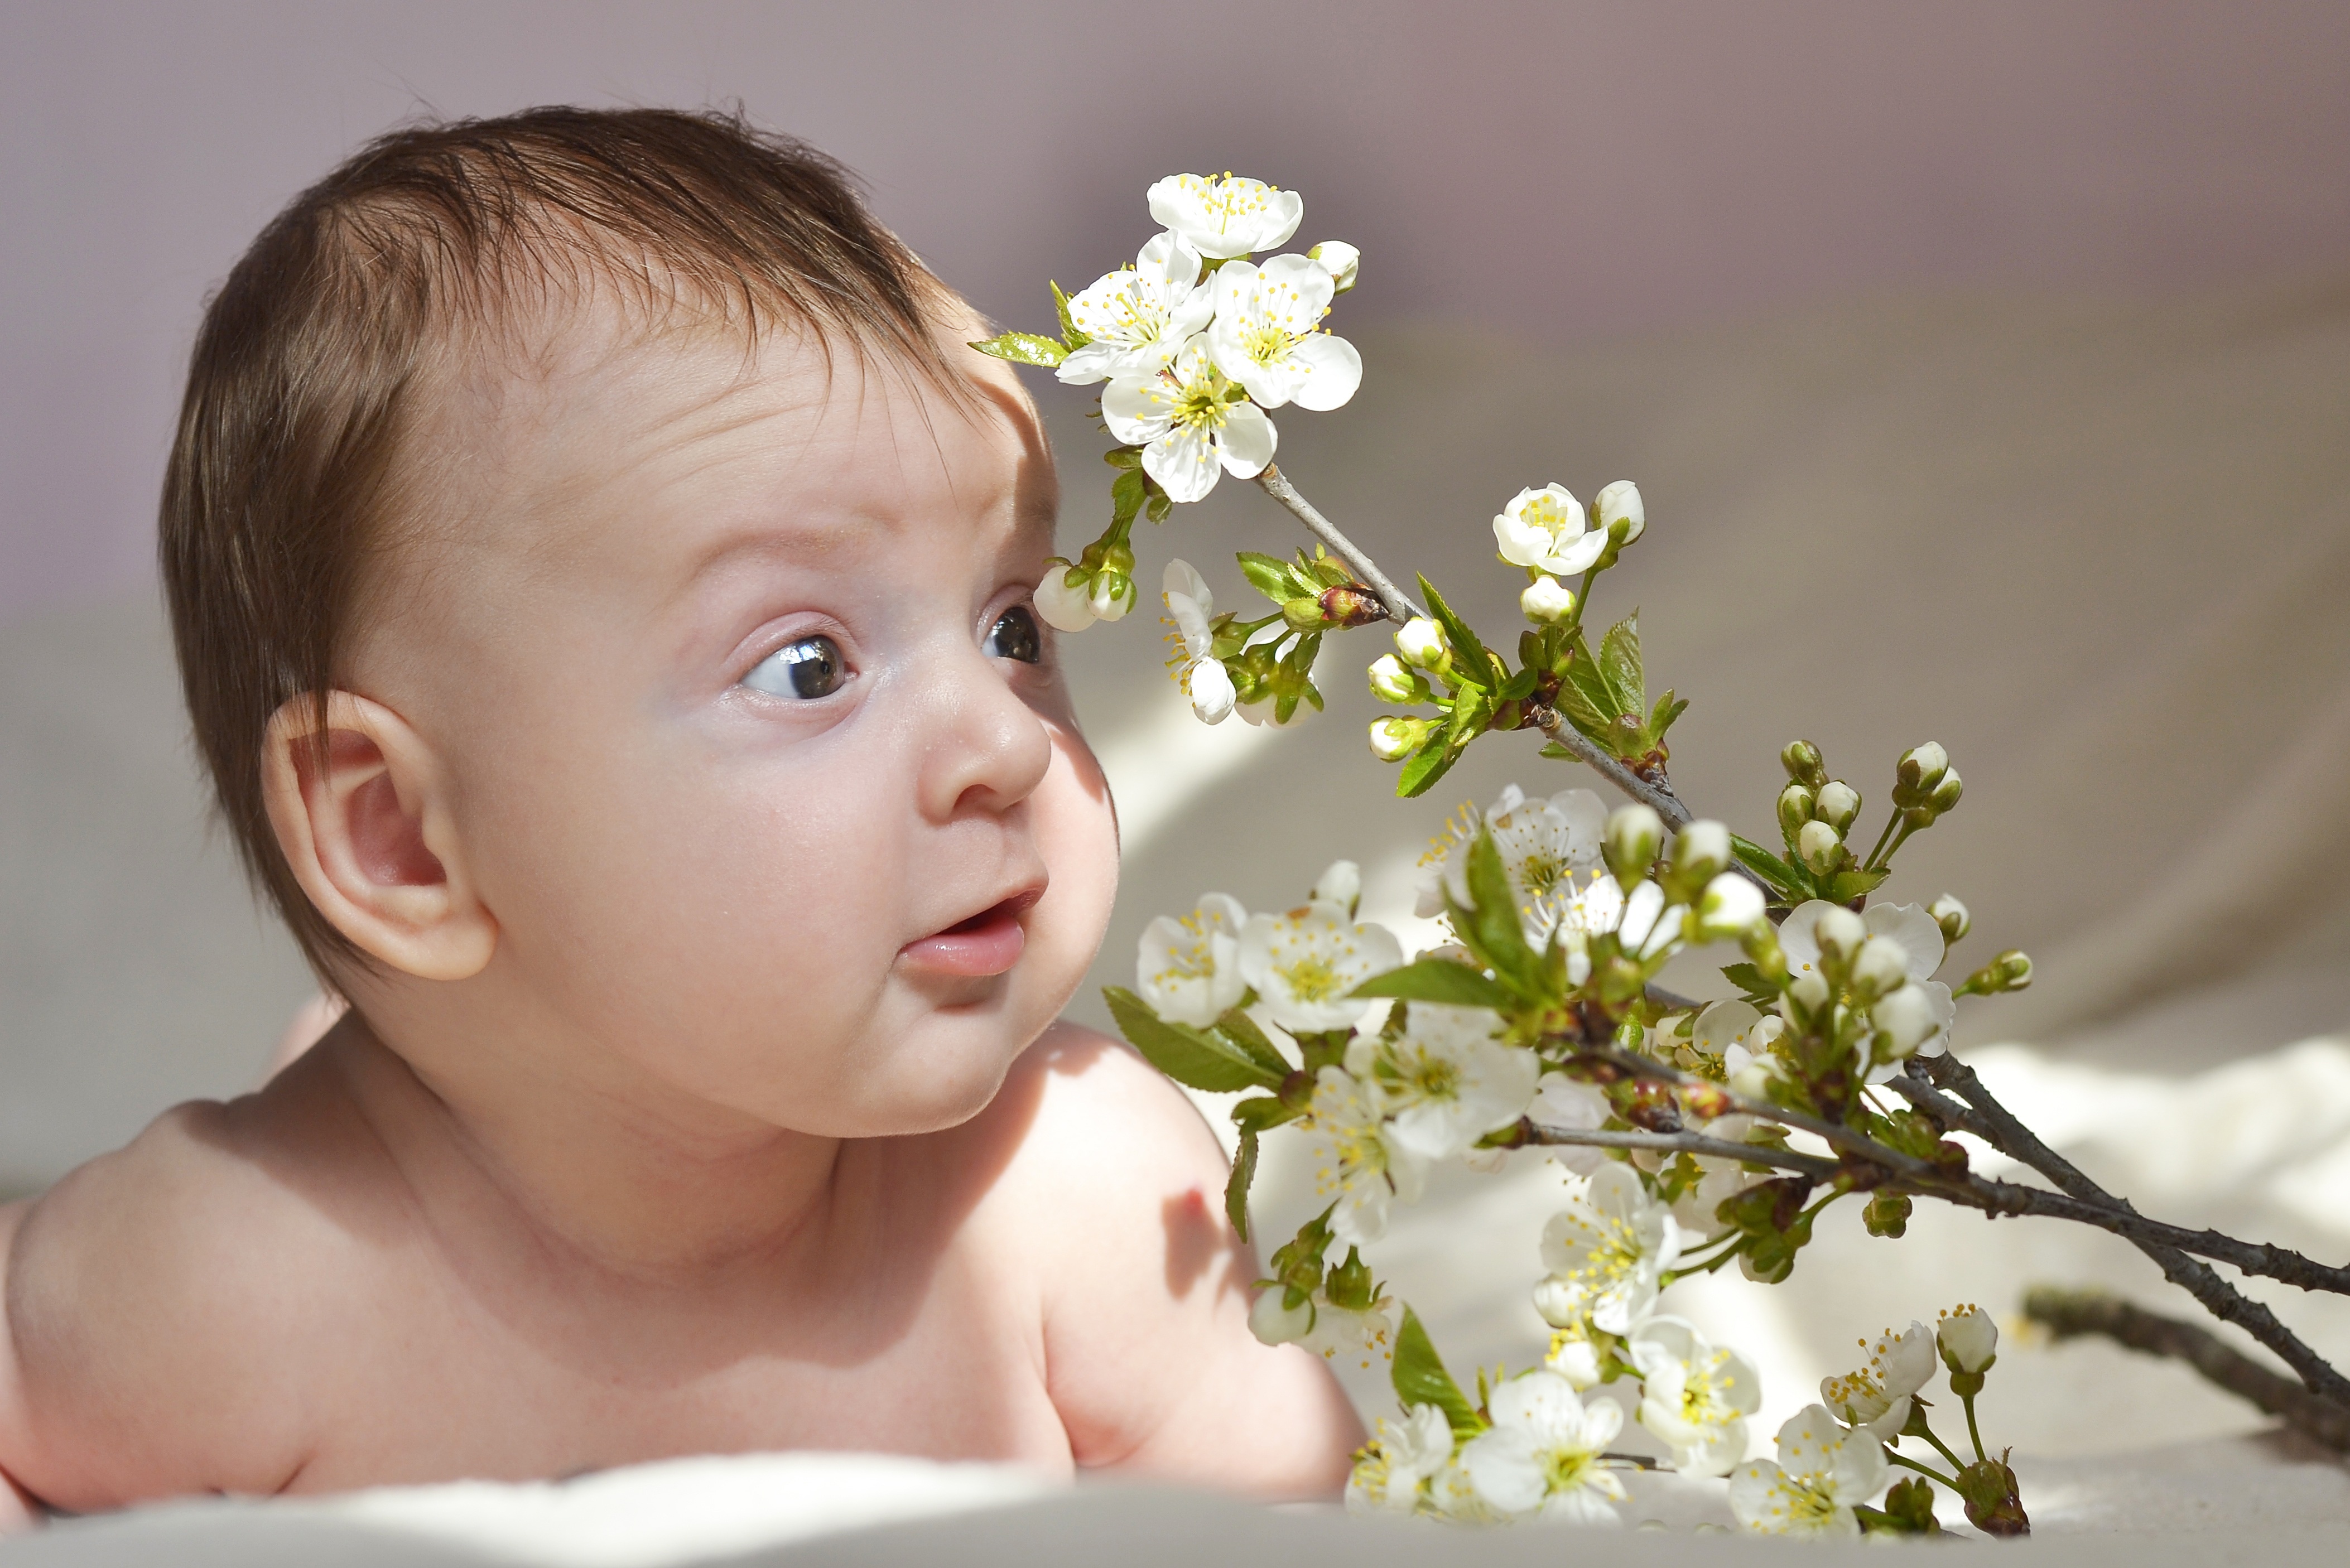
person, people, woman, photography, flower, kid, view, portrait, spring, child, bride, baby, smile, mouth, close up, kids, dress, infant, toddler, skin, beauty, beautiful, emotions, sweetness, portrait photography